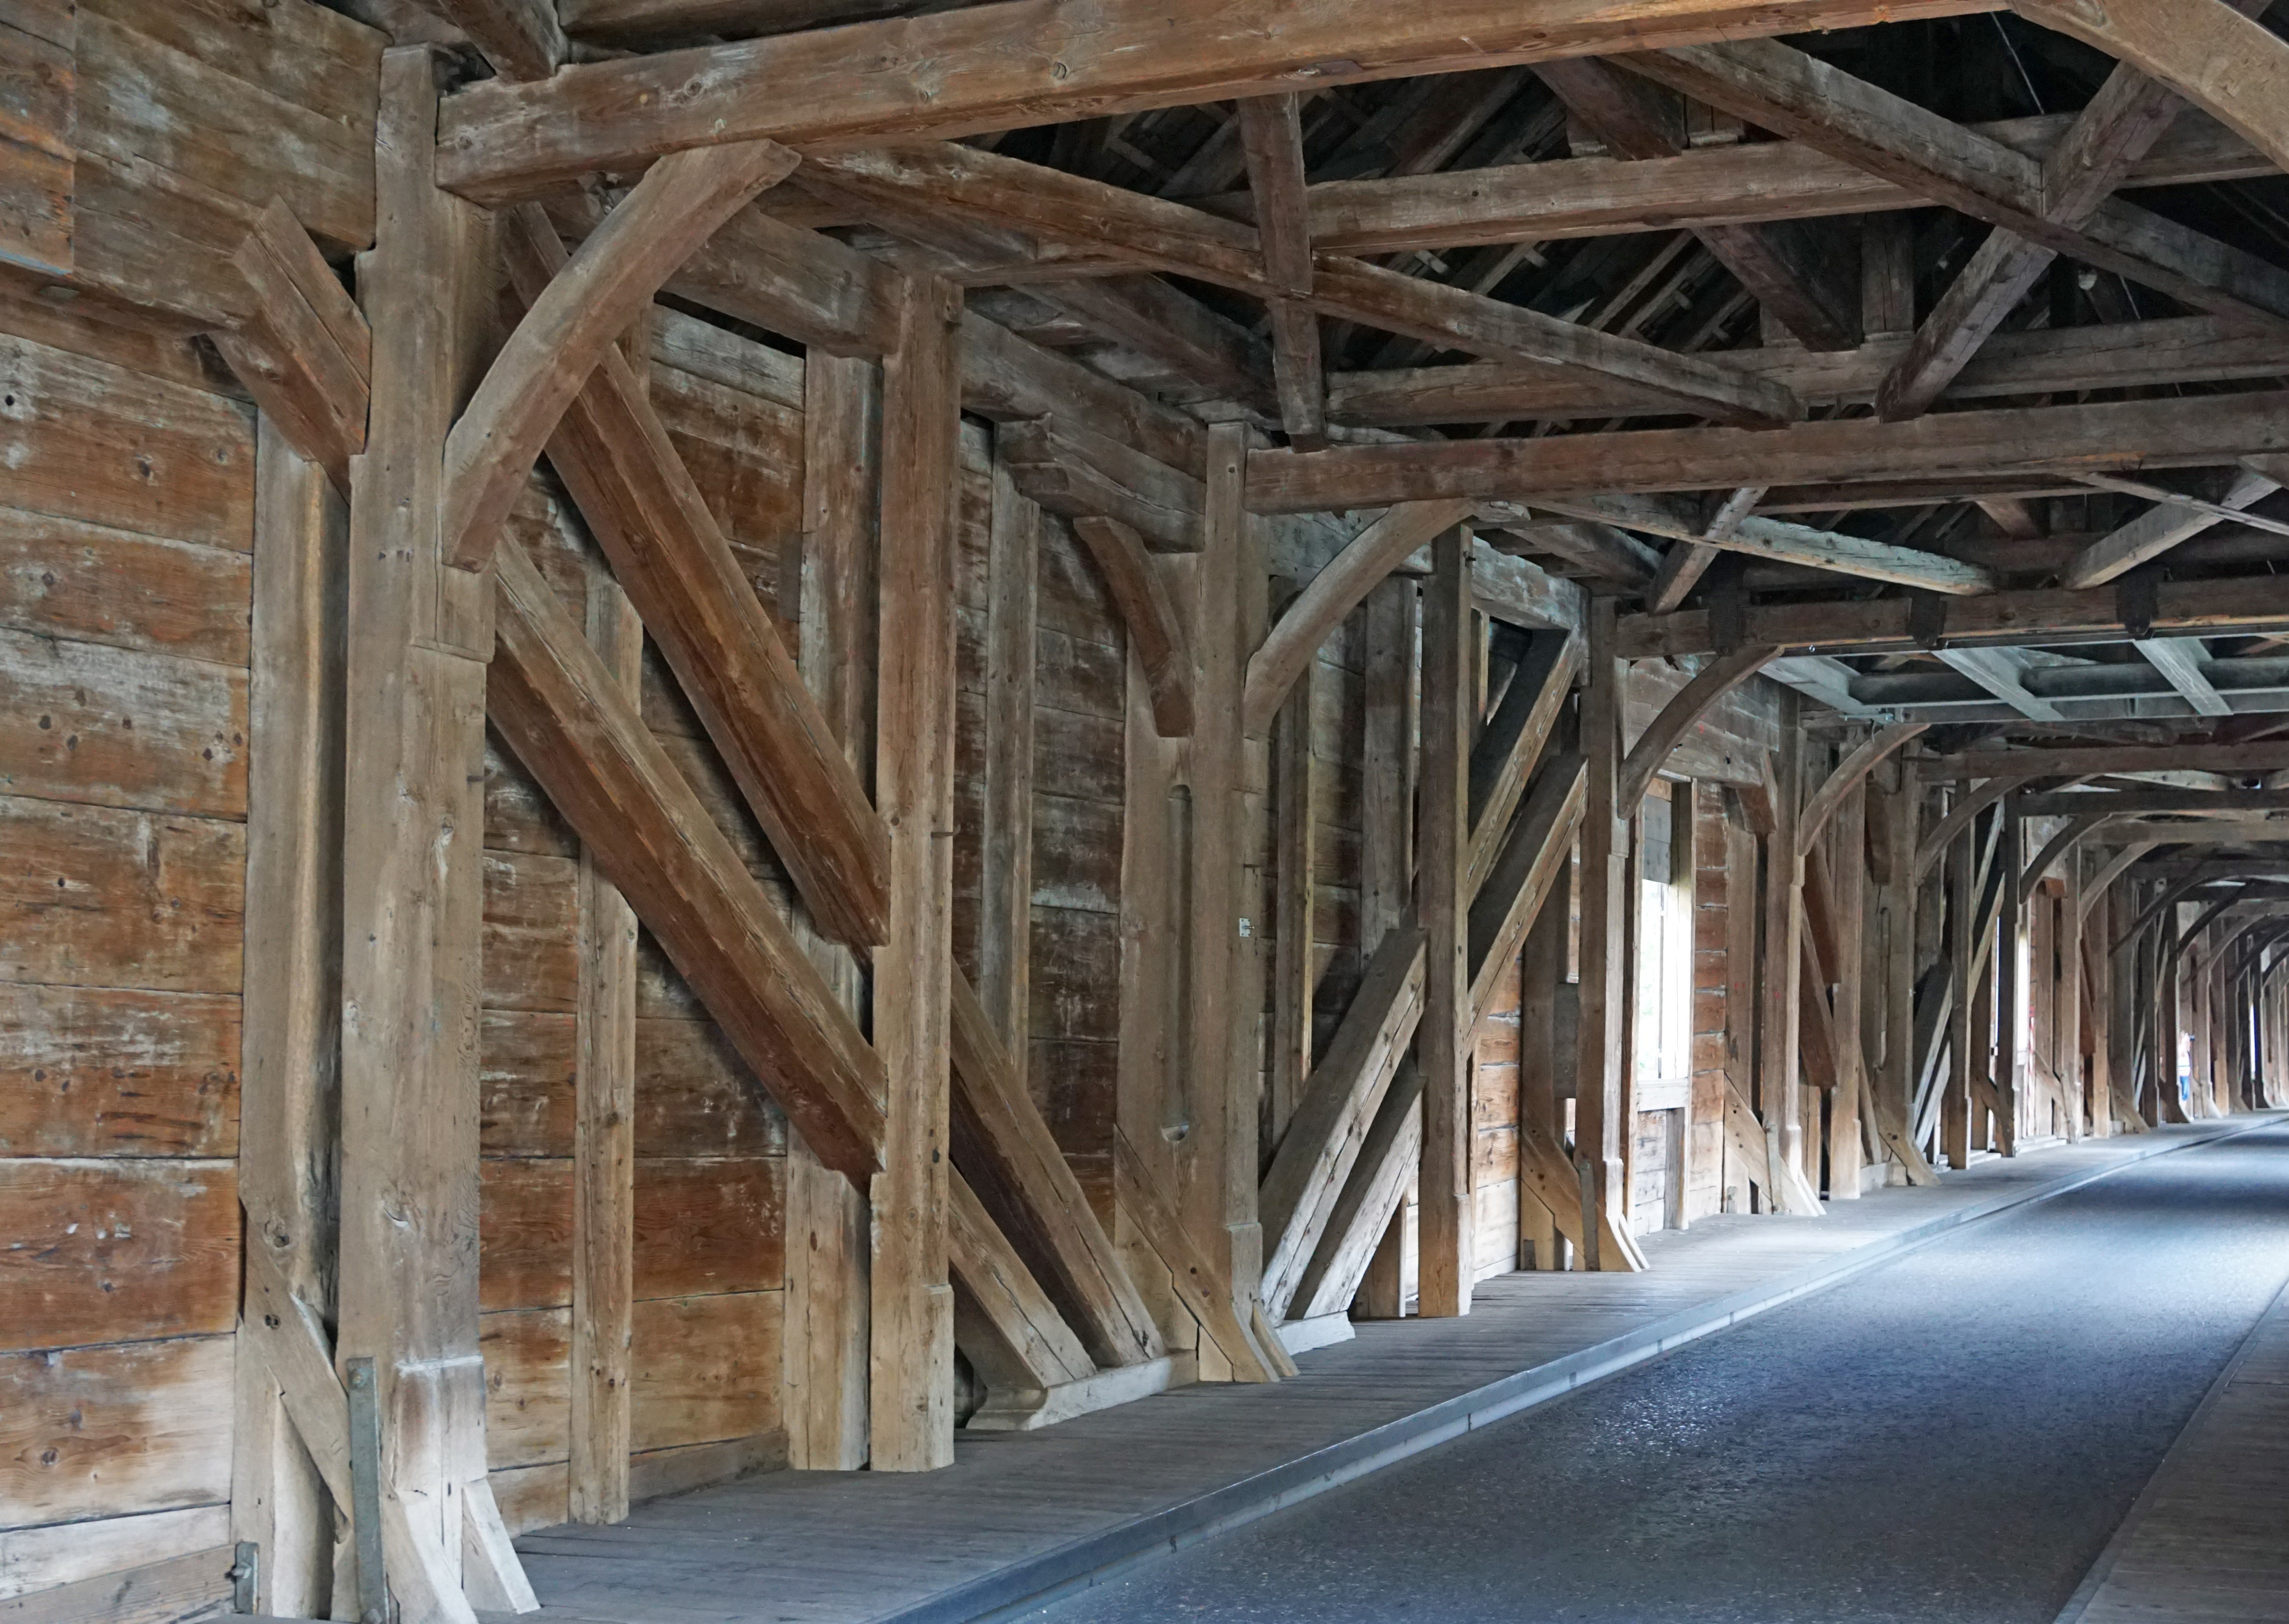
structure, wood, floor, barn, beam, switzerland, rhine, wooden bridge, trusses, customs bridge, holzjoche, switzerland germany, germany switzerland, d ch, ch d, ch eu, eu ch, diessenhofen, gailingen, thurgau